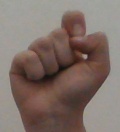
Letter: fa